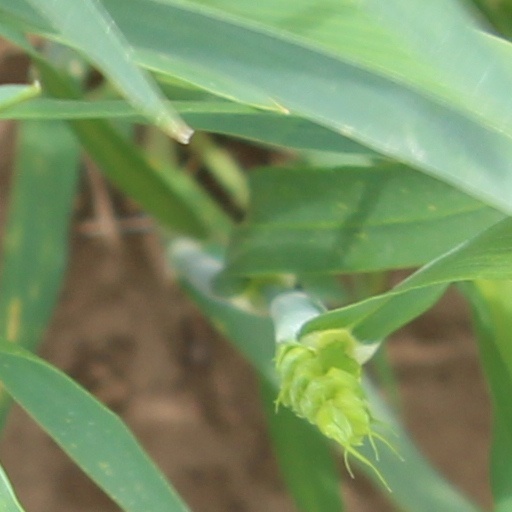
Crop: wheat